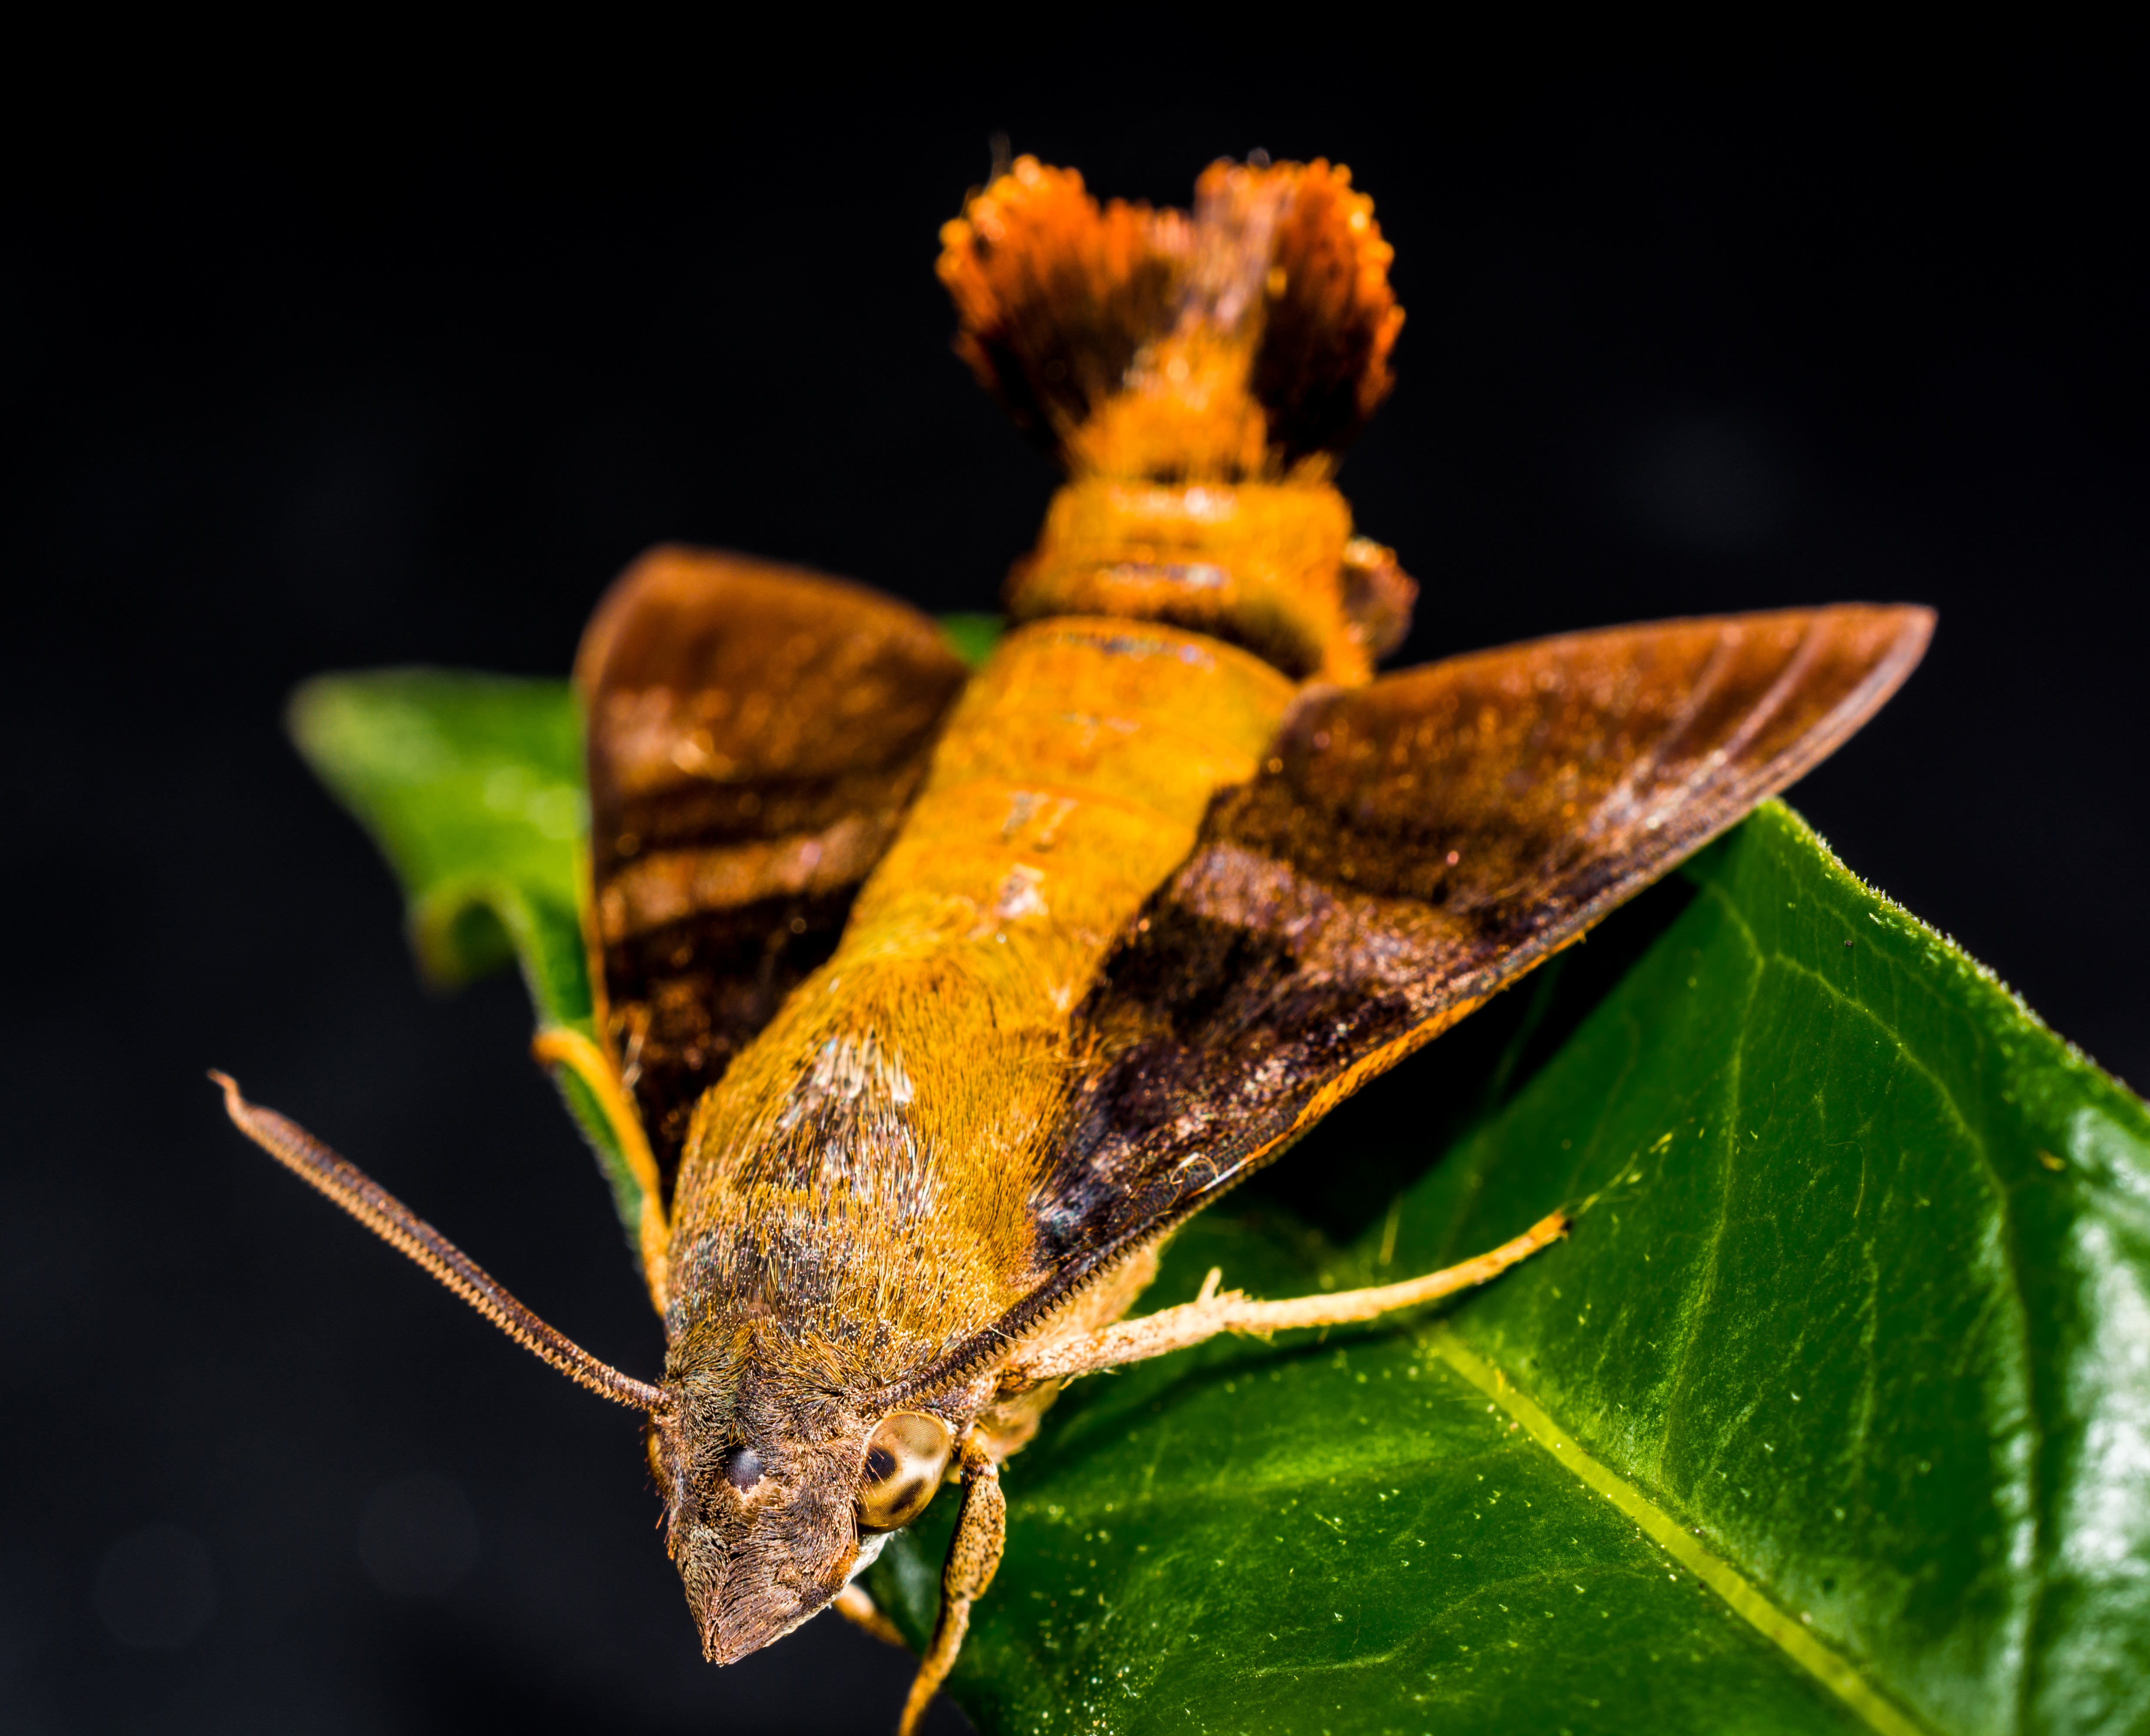
nature, photography, leaf, insect, moth, butterfly, close, fauna, invertebrate, close up, macro photography, pollinator, moths and butterflies, dianhong